Question: What room was this taken in?
Tambaya: A wani ɗaki aka ɗauka wannan?
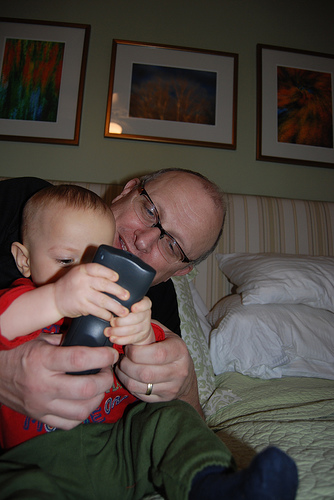
Answer: Bedroom.
Amsa: Ɗakin kwana.